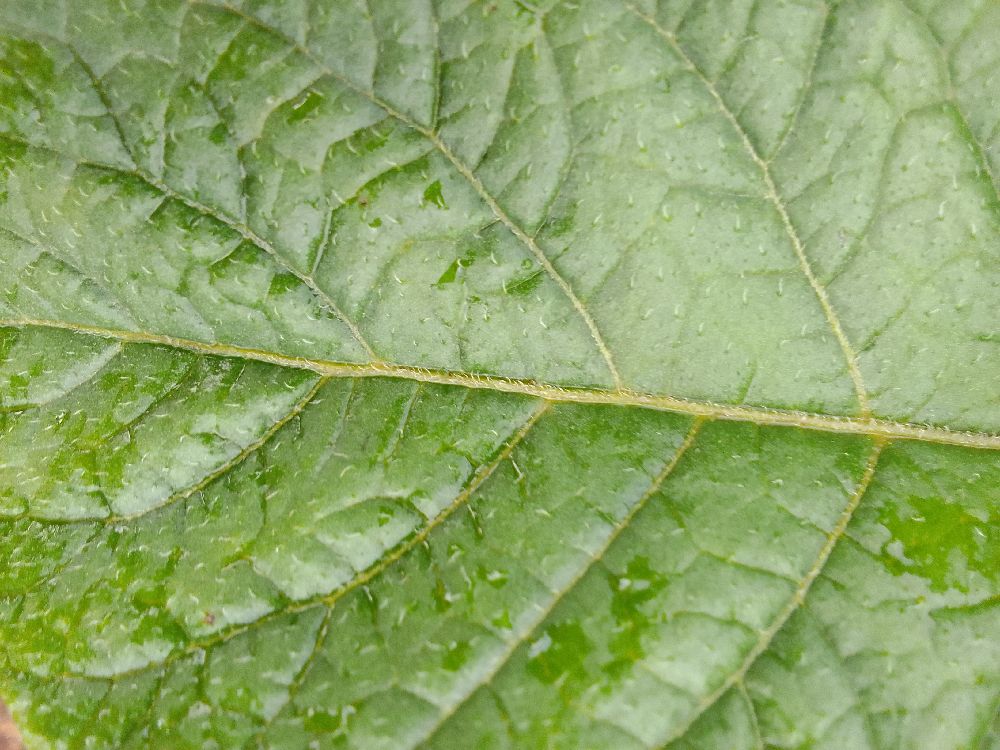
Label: Healthy